Gambia–Senegal border

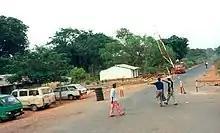
A crossing on the border

France and Britain began exploring and trading along the West African coast from the 17th century, and the two powers contended for supremacy in the Senegambia region over the following centuries. In 1821 Britain established a formal colony on the coast of modern Gambia, threatening nearby French coastal settlements. The 1880s saw an intense competition between the European powers for territories in Africa, a process known as the Scramble for Africa. The process culminated in the Berlin Conference of 1884, in which the European nations concerned agreed upon their respective territorial claims and the rules of engagements going forward. As a result, France and Britain signed a treaty on 10 August 1889 delimiting a boundary between Gambia and Senegal, extending the Gambia east as far as Yarbutenda. Various pillars were erected to mark the boundary on the ground, with further on-the-ground demarcation being conducted in 1911 and 1925.